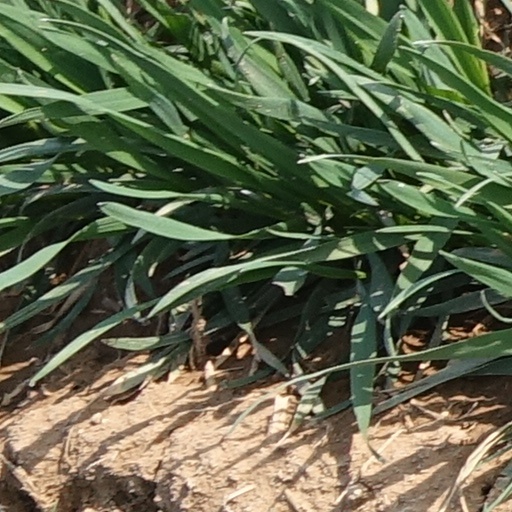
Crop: wheat